The 5,000 Fingers of Dr. T.

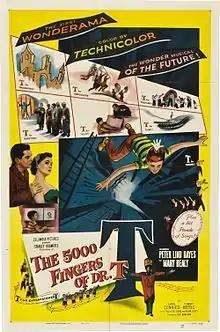
Theatrical release poster

The 5,000 Fingers of Dr. T. (also known as Crazy Music in the 1958 reissue) is a 1953 American musical fantasy film about a boy who dreams himself into a fantasy world ruled by a diabolical piano teacher enslaving children to practice piano forever. It is the only non-documentary feature film written by Theodor Seuss Geisel (Dr. Seuss), who wrote the story, screenplay, and lyrics. It was directed by Roy Rowland, with many uncredited takes directed by producer Stanley Kramer. The film stars Peter Lind Hayes, Mary Healy, Hans Conried, and Tommy Rettig.